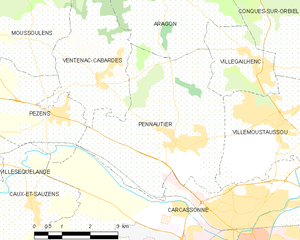
Carte des communes françaises: Pennautier